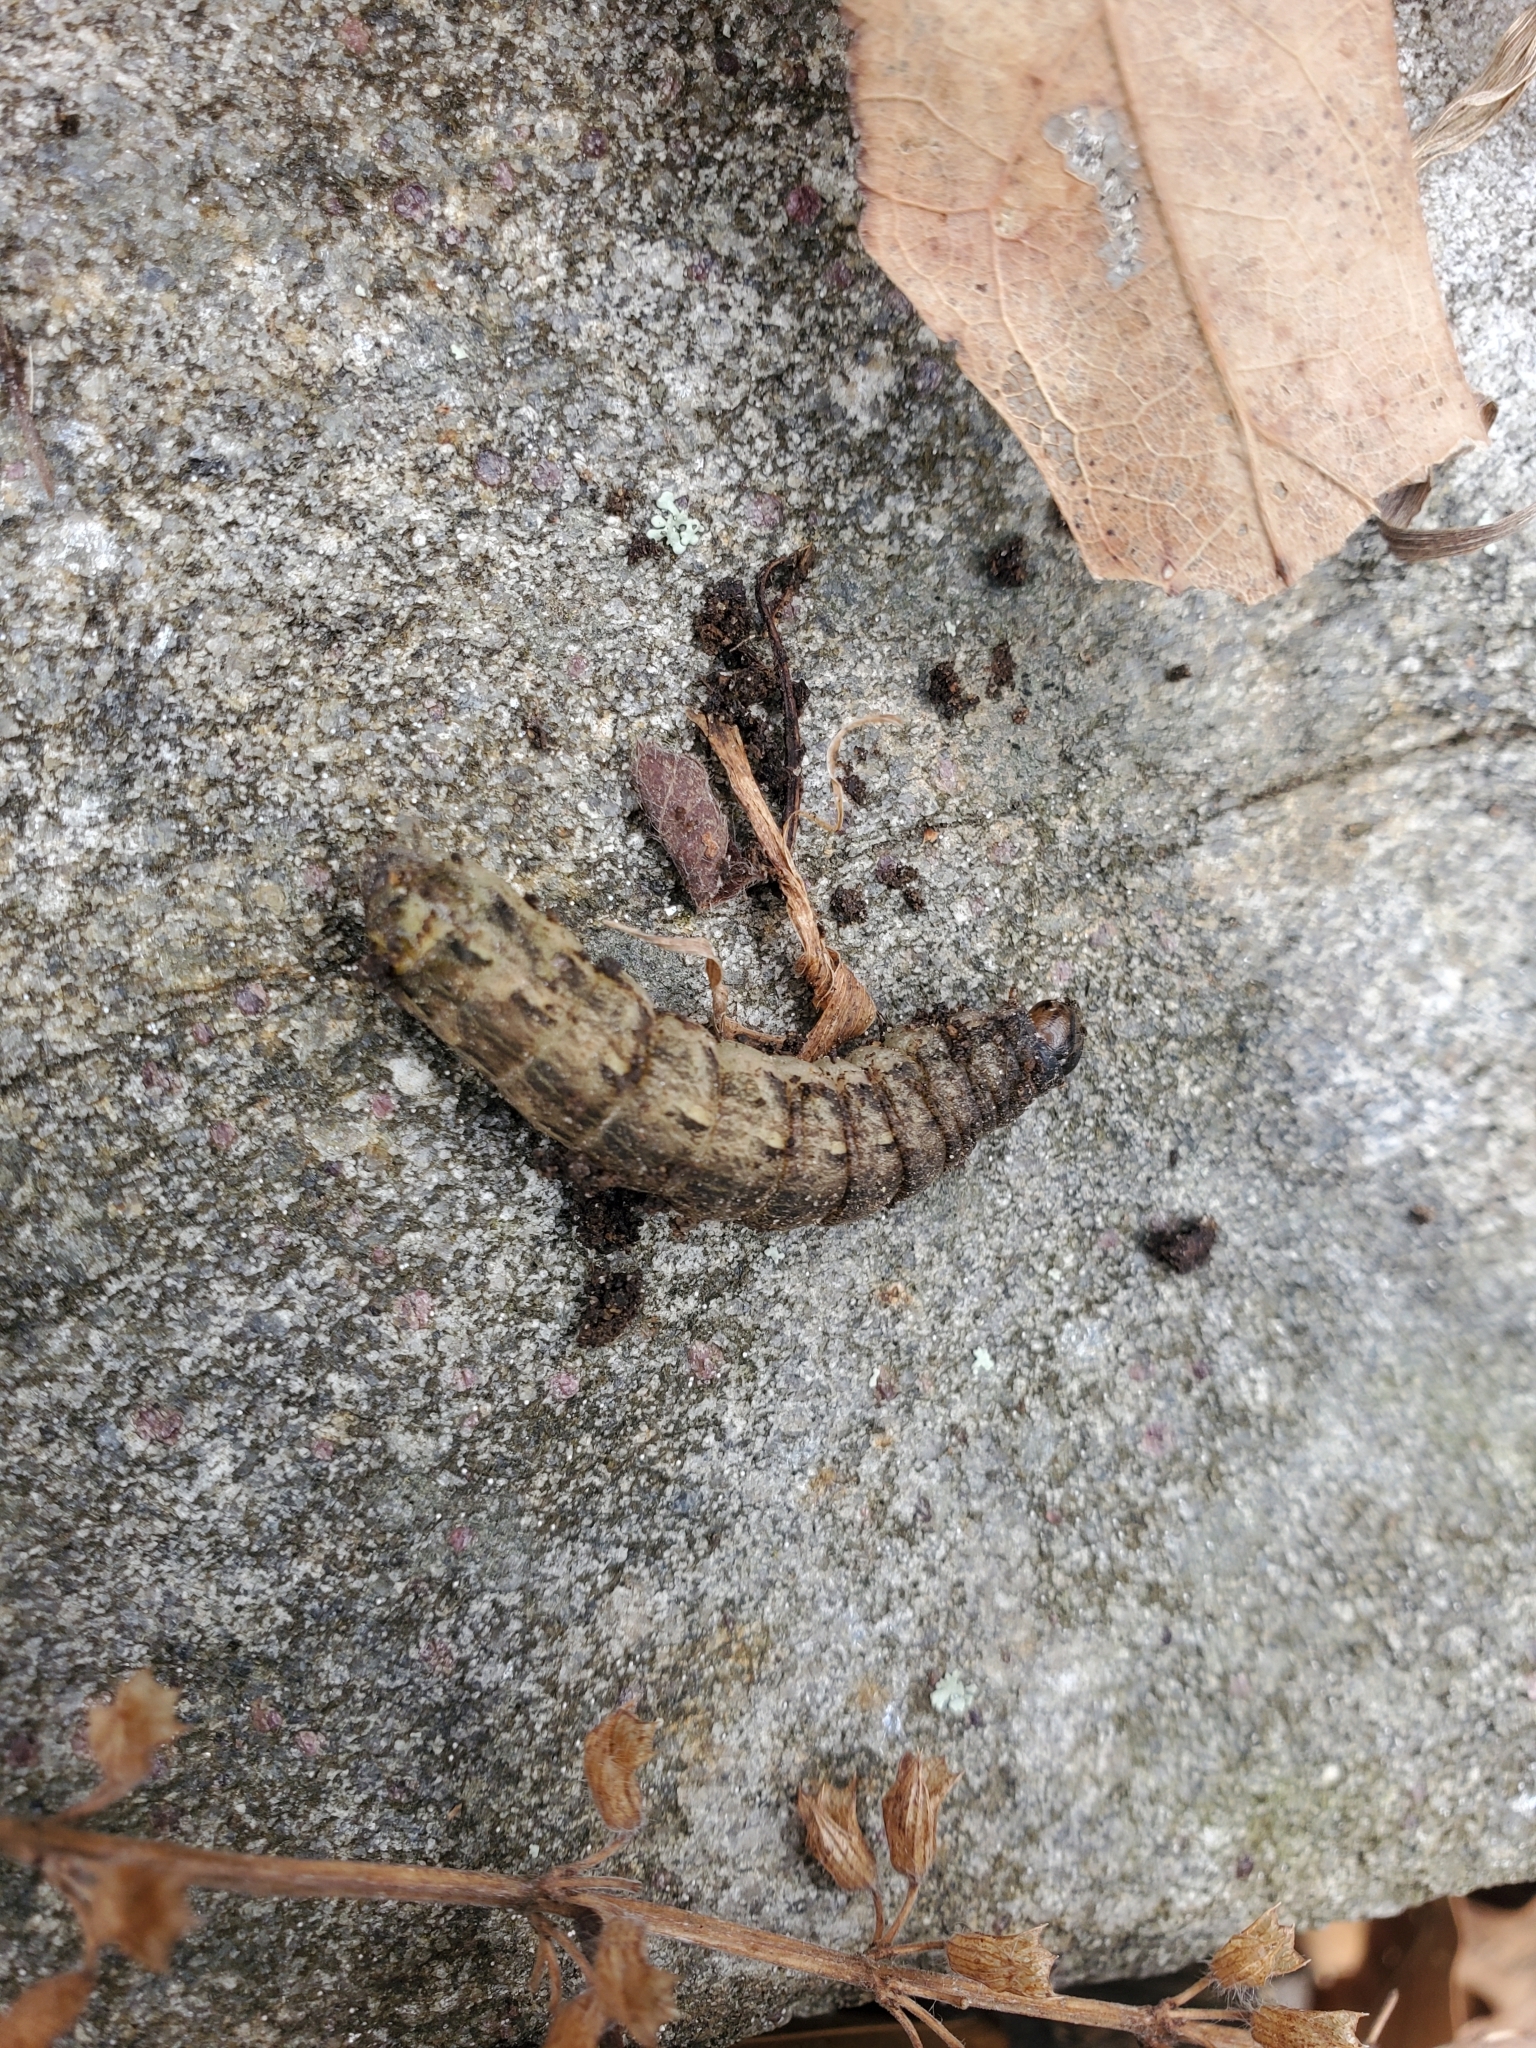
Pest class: cutworms